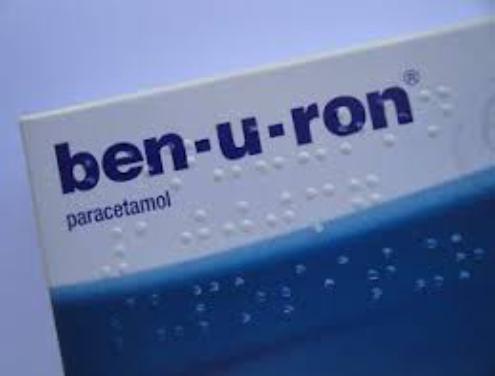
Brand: benuron
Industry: Medical